Battle of Sedan

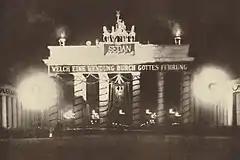
The Brandenburg Gate lit up on "Sedantag" in 1898. In English, the sign reads "What a change through God's guidance"

By 14:00, the German infantry was on the Calvaire and fired on the French in the Bois de la Garenne. The Germans then attacked from all sides. The French 7th Corps under Douay broke, seeking refuge in the Bois de la Garenne or Sedan while fired upon by German artillery. Ducrot's 1st Corps was routed by the artillery of the Saxon XII Corps and the Prussian Guards Corps. The Bois de la Garenne was subject to German artillery fire from multiple sides and when the Prussian Guards infantry captured the forest at 14:30, the French troops inside it surrendered.